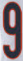
Number: 9